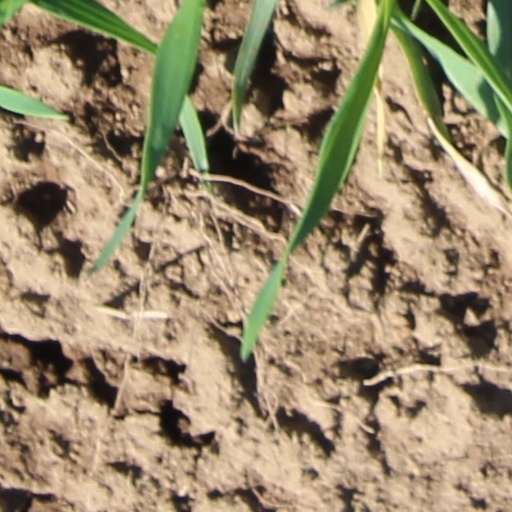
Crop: wheat